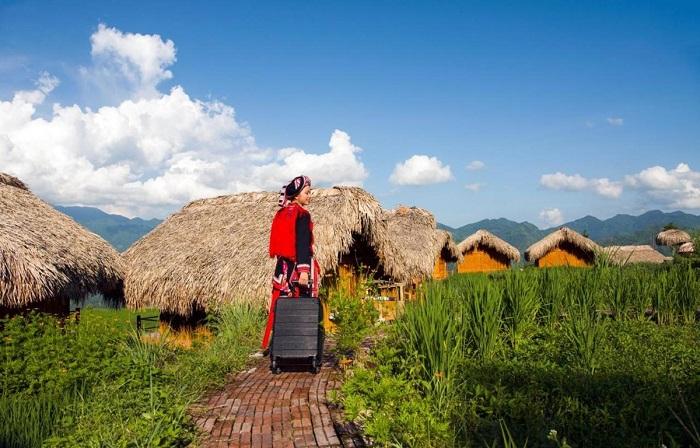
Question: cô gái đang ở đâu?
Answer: ở trên một vùng đồi núi